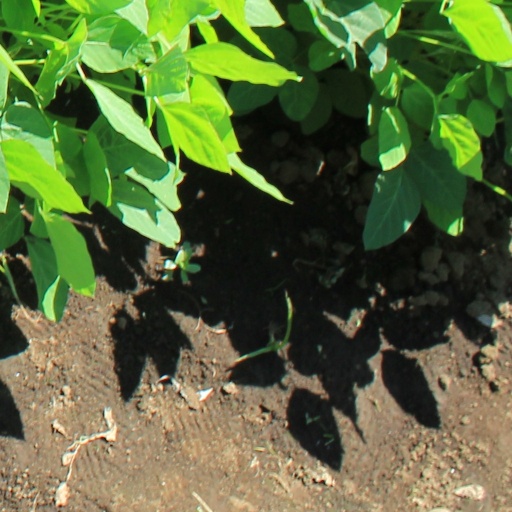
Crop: soybean